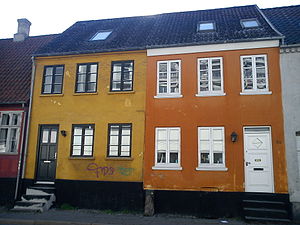
Fiskergade
To huse i Fiskergade i Aarhus.
Et par af de gamle huse i Fiskergade.
Fiskergade er én af Aarhus gamle gader, og den snor sig 355 m langs Aarhus Å fra Fredens Torv til Frederiksgade.